Ester Ferrabini

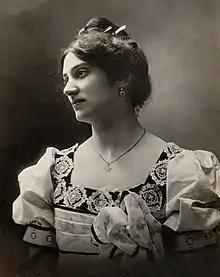
Ester Ferrabini, ca. 1906

Ester Ada Maria Ferrabini was born in Venice, the daughter of Marcello Ferrabini, a college professor, and Lucina Pivetta Ferrabini. She studied voice with Angelina Ortolani Tiberini.